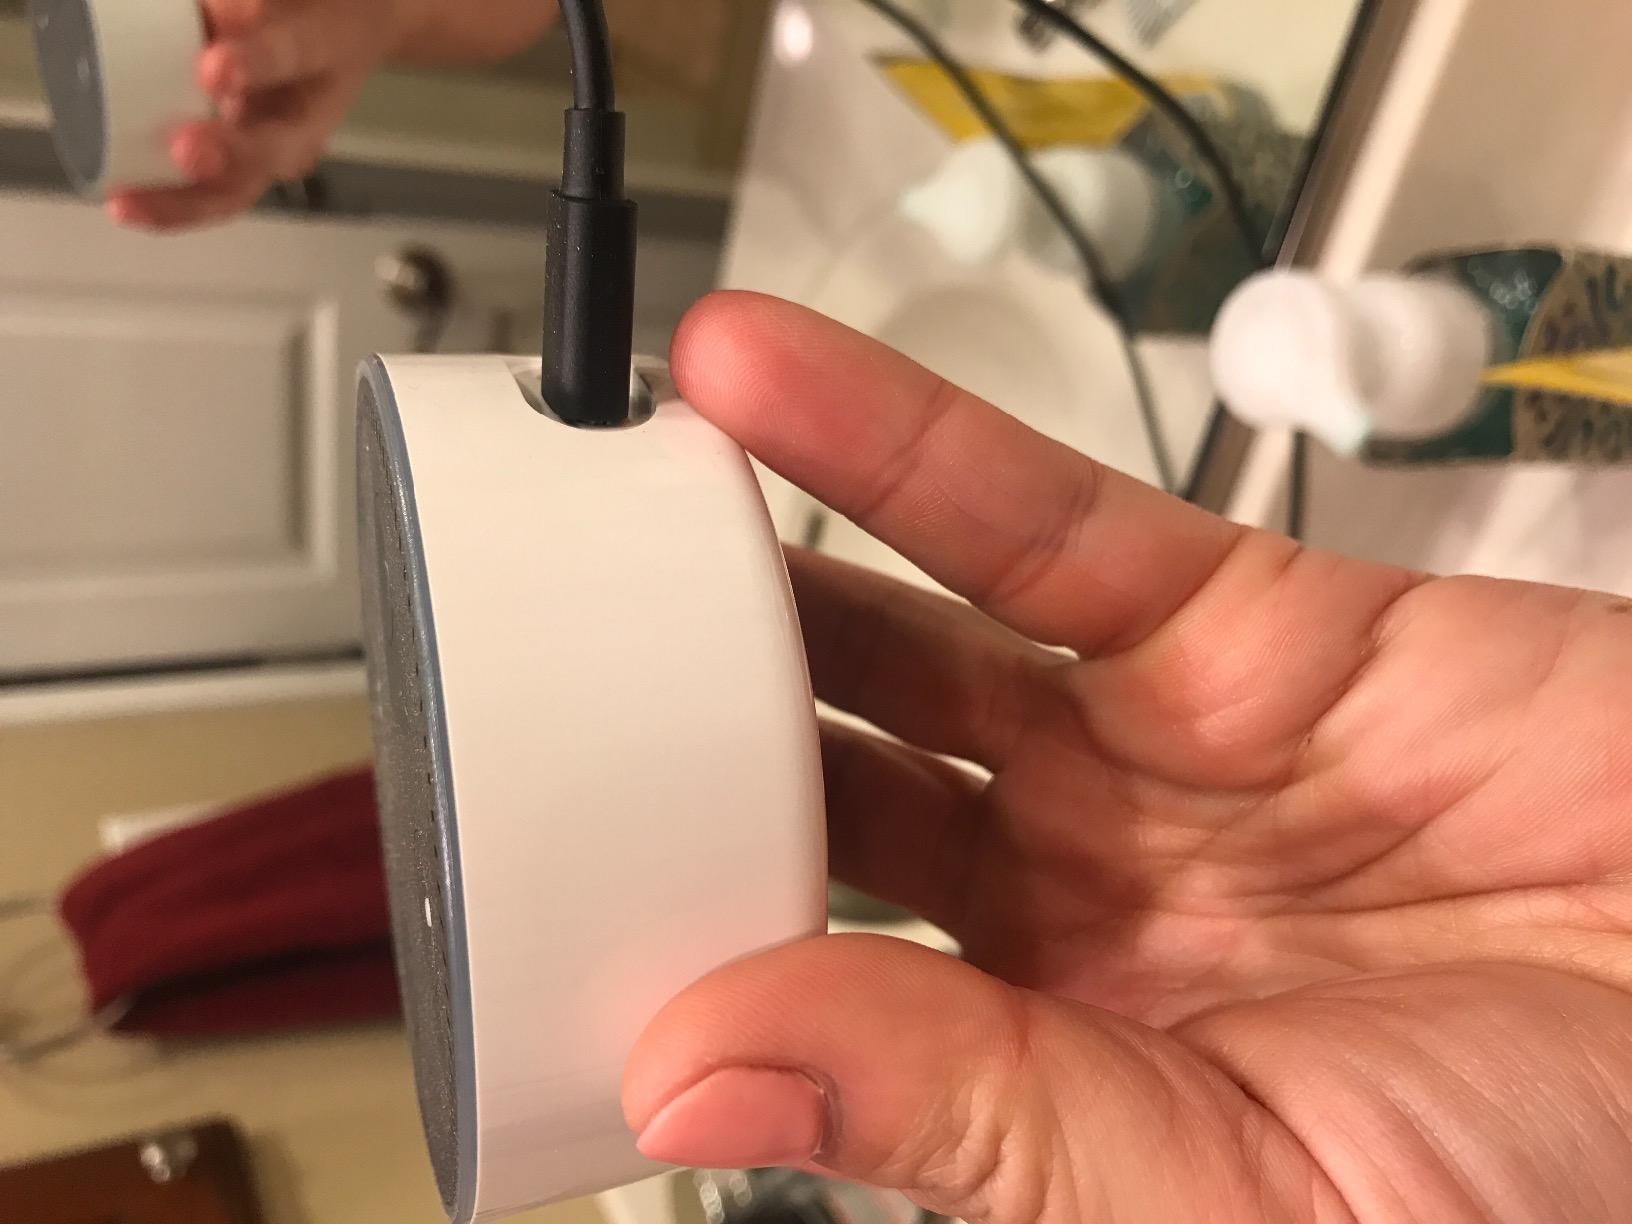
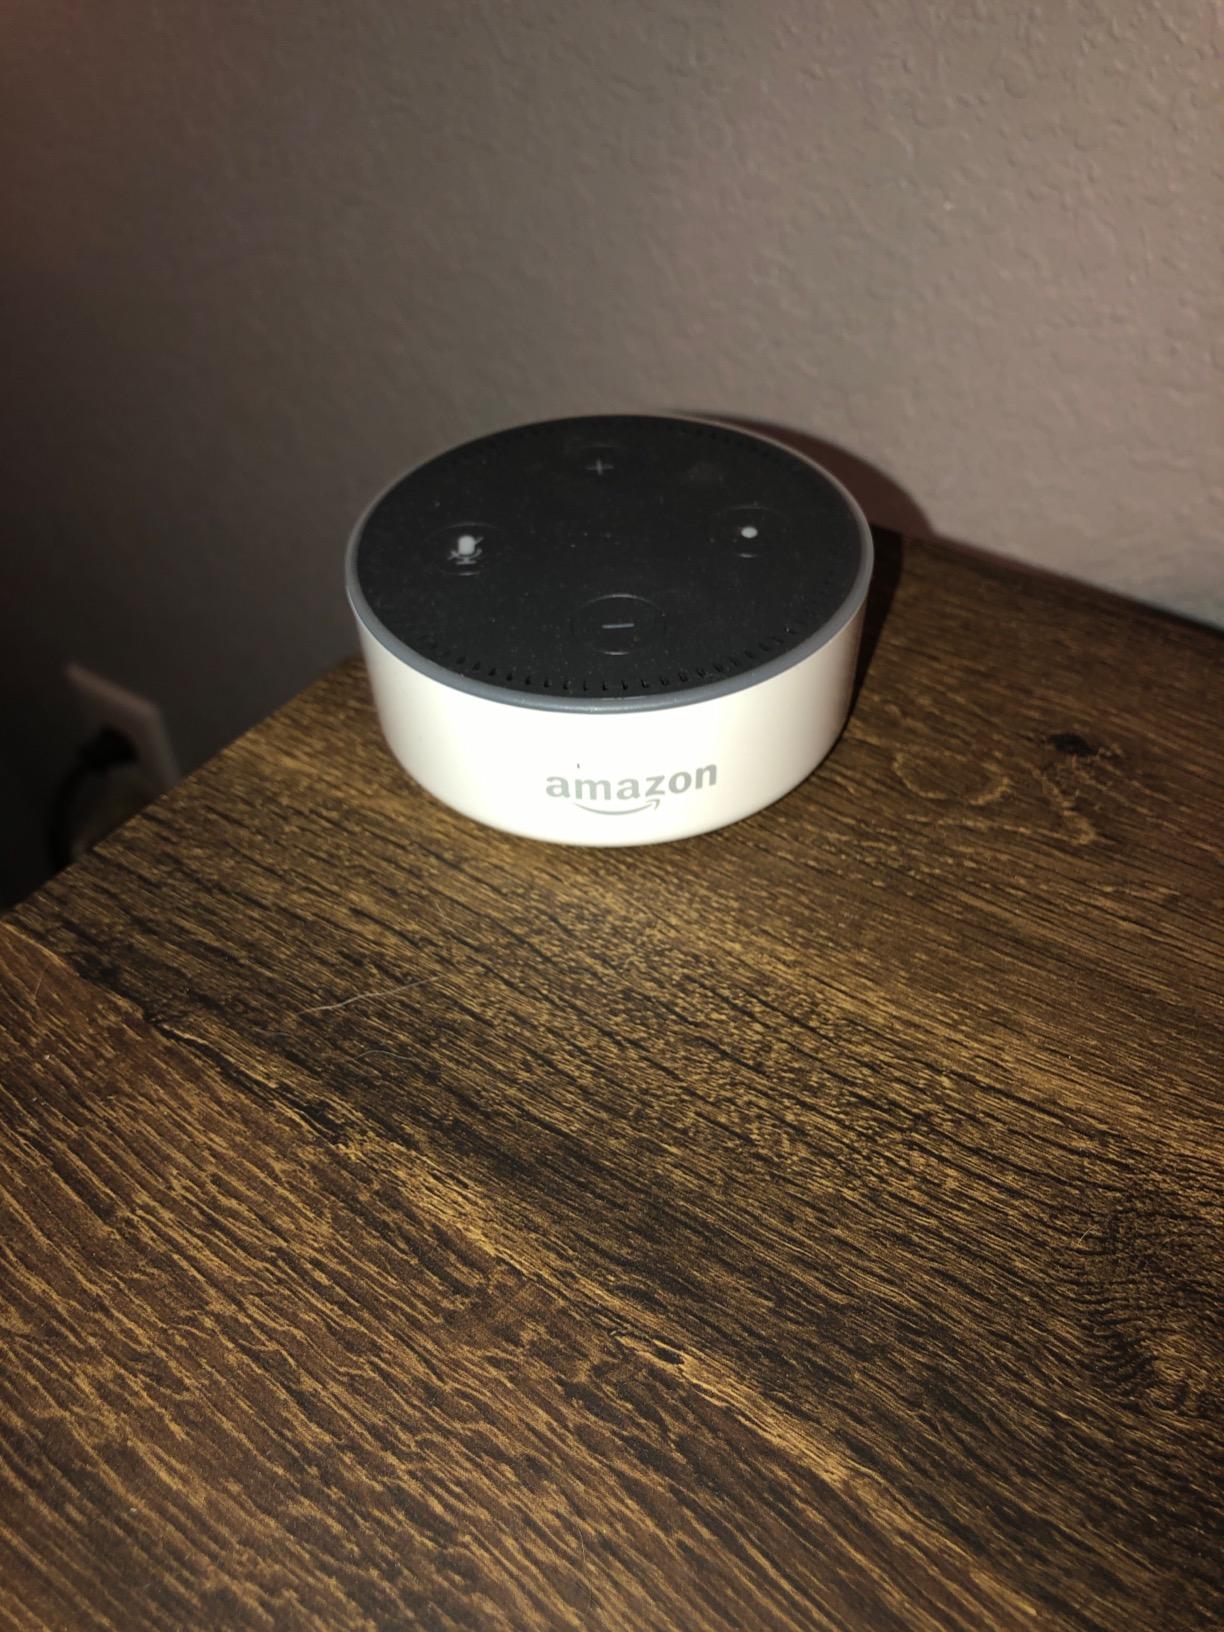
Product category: speaker
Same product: yes